COVID-19 pandemic in New York City

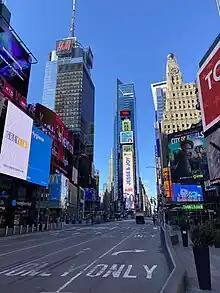
A nearly empty street at Times Square, New York City, during the pandemic, May 2020

On March 2, de Blasio tweeted that people should ignore the virus and "go on with your lives + get out on the town despite Coronavirus." At a press conference the next day, New York City Commissioner of Health Oxiris Barbot said, "We are encouraging New Yorkers to go about their everyday lives." On March 4, she said, "There's no indication that being in a car, being in the subways with someone who's potentially sick is a risk factor." New York City Council members Robert Holden and Eric Ulrich wrote to Mayor de Blasio asking him to relieve Barbot of her position. (She ultimately resigned on August 4.)